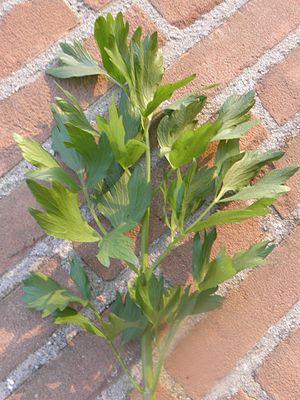
Livèche Hrvatski: Ljupčac עברית: לווג' Magyar: Orvosi lestyán Íslenska: Skessujurt Italiano: levistico Italiano: sedano di monte Lietuvių: Vaistinė gelsvė Latviešu: Ārstniecības lupstājs Norsk bokmål: Løpstikke 日本語: ラベージ . Polski: Lubczyk ogrodowy Português: Levístico Română: Leuștean Русский: Любисток Suomi: Liperi Slovenščina: Luštrek Українська: Любисток лікарський Svenska: Libbsticka